Place Viger

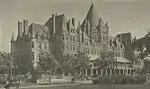
Place Viger,

The Viger Square gardens were destroyed in the 1970s to allow for the construction of the "Autoroute Ville-Marie" highway. After the highway was completed, although a new Viger Square was created on the concrete deck covering the highway, it was poorly designed, desolate and underused, despite sculptural works by artists including Charles Daudelin. For decades, the old Place Viger station sat isolated and neglected, a striking historic building surrounded by parking lots and concrete.